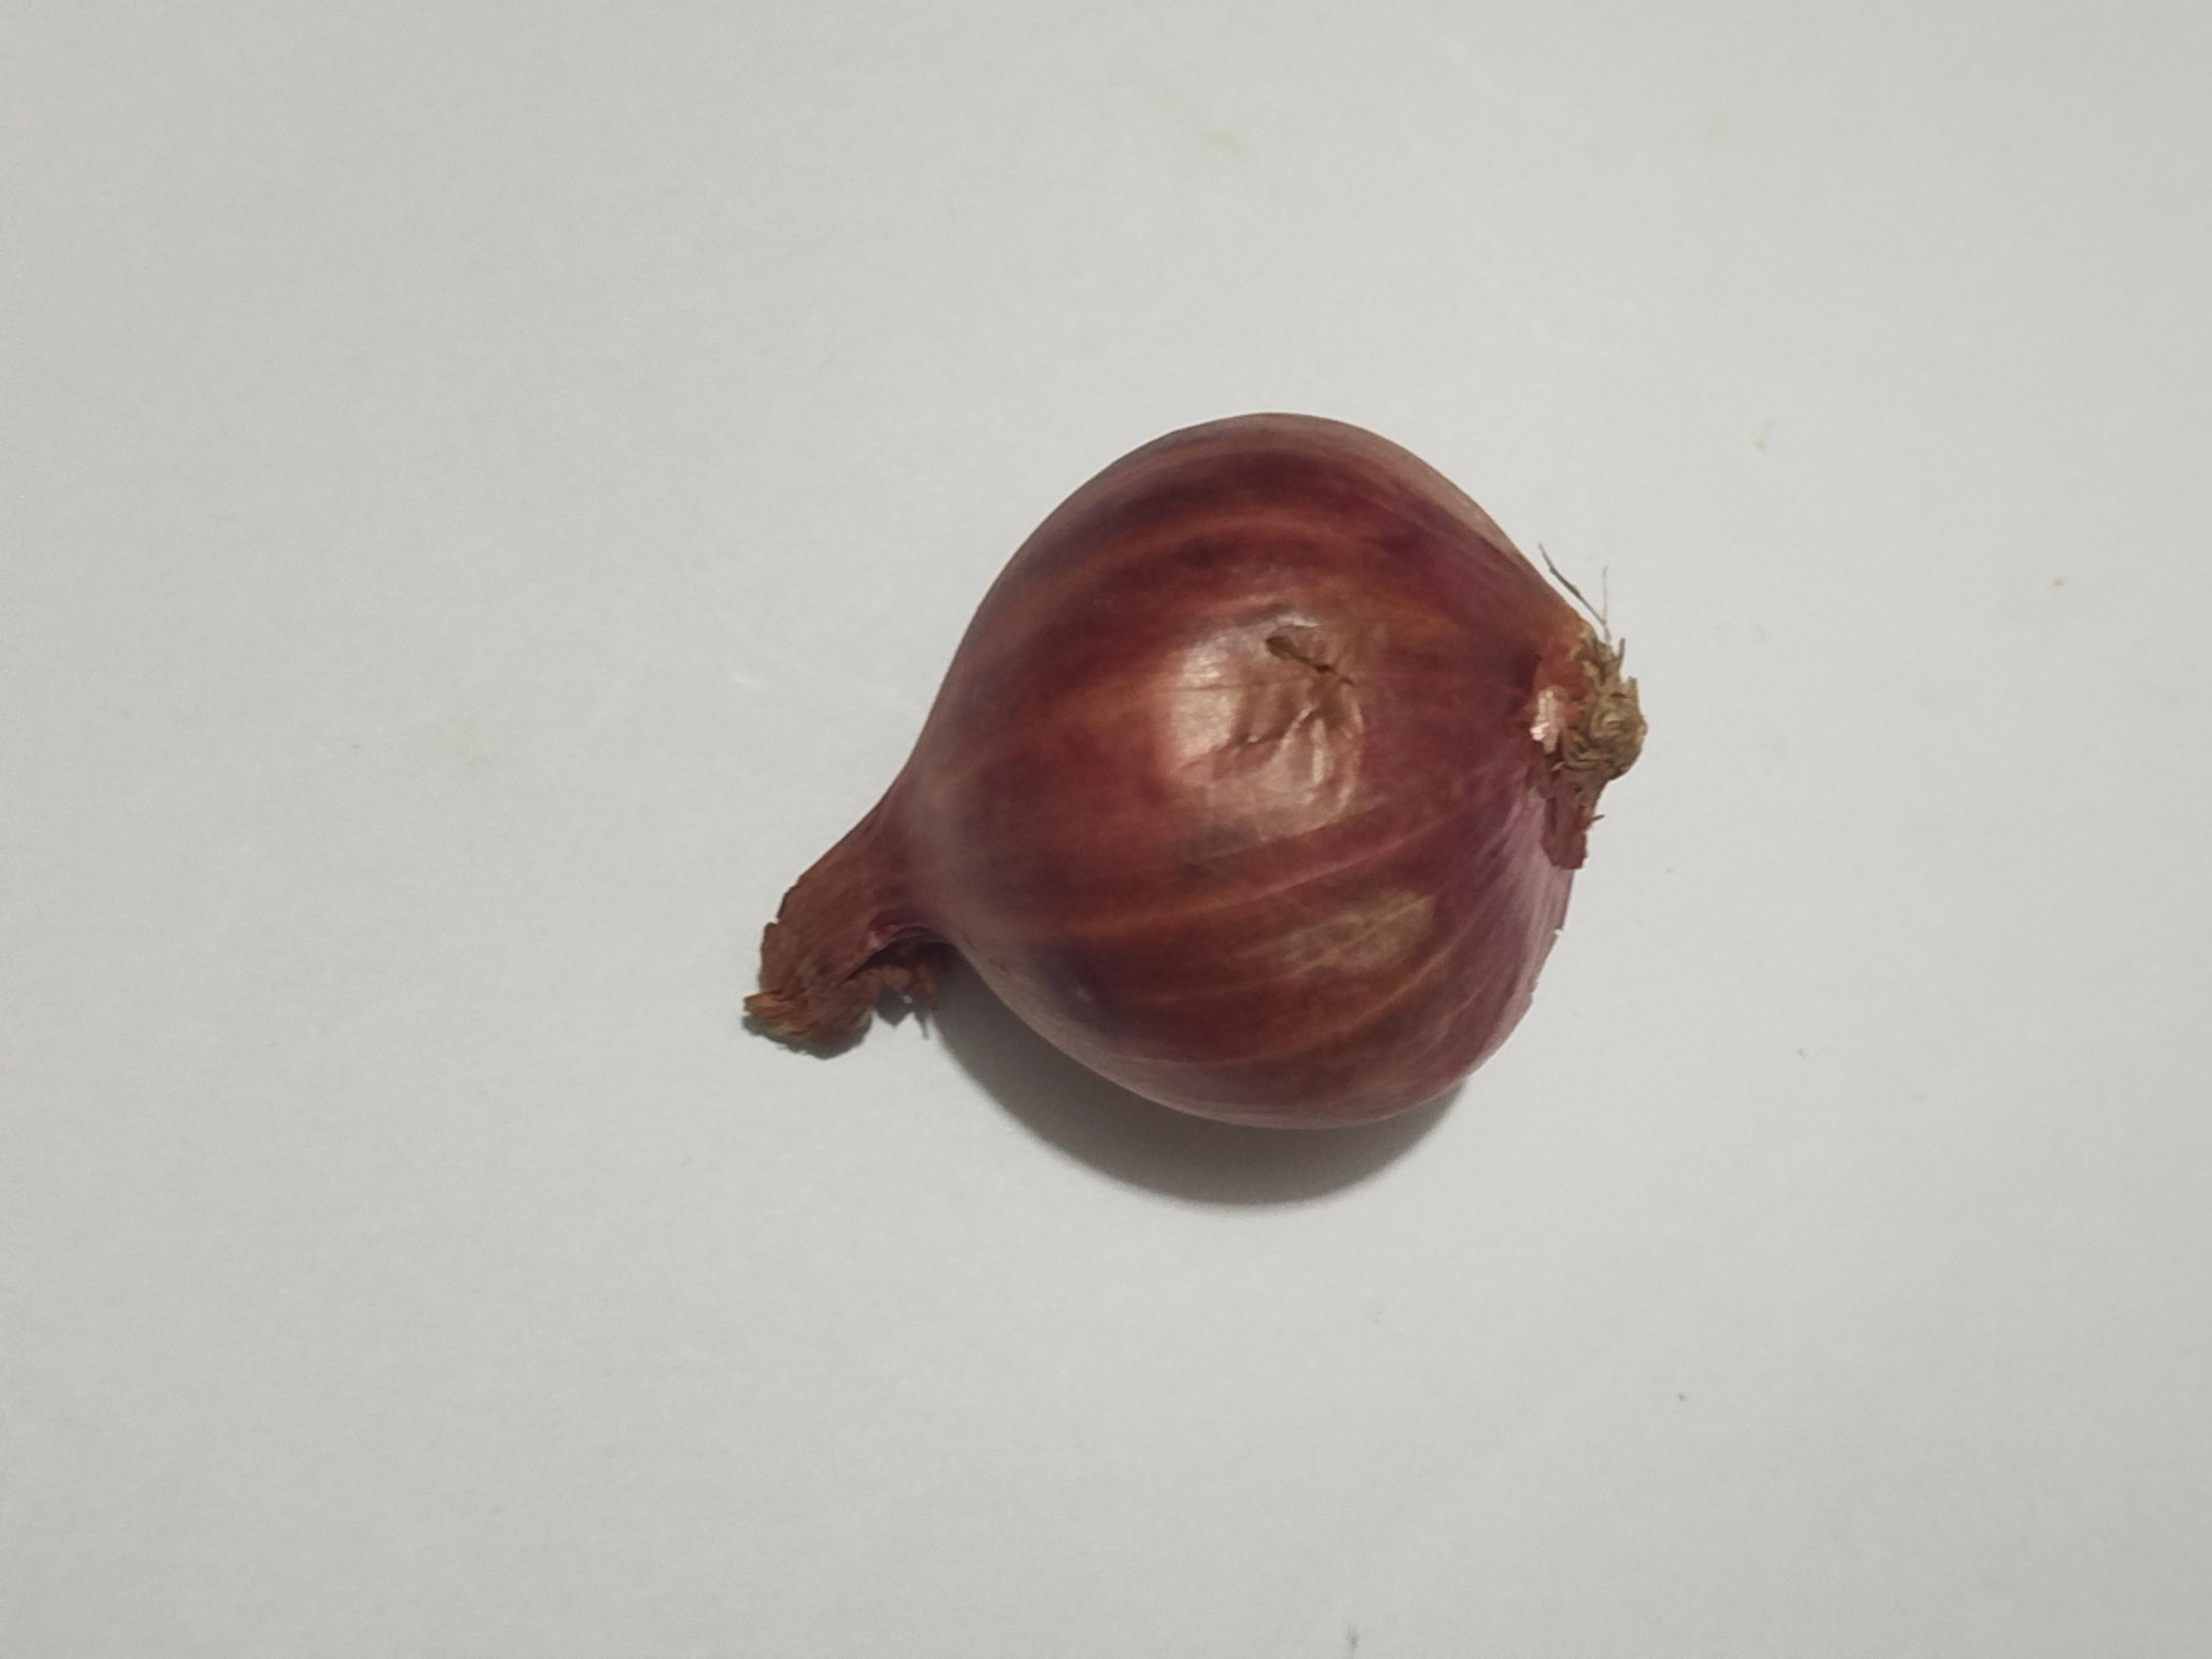
Label: Onion